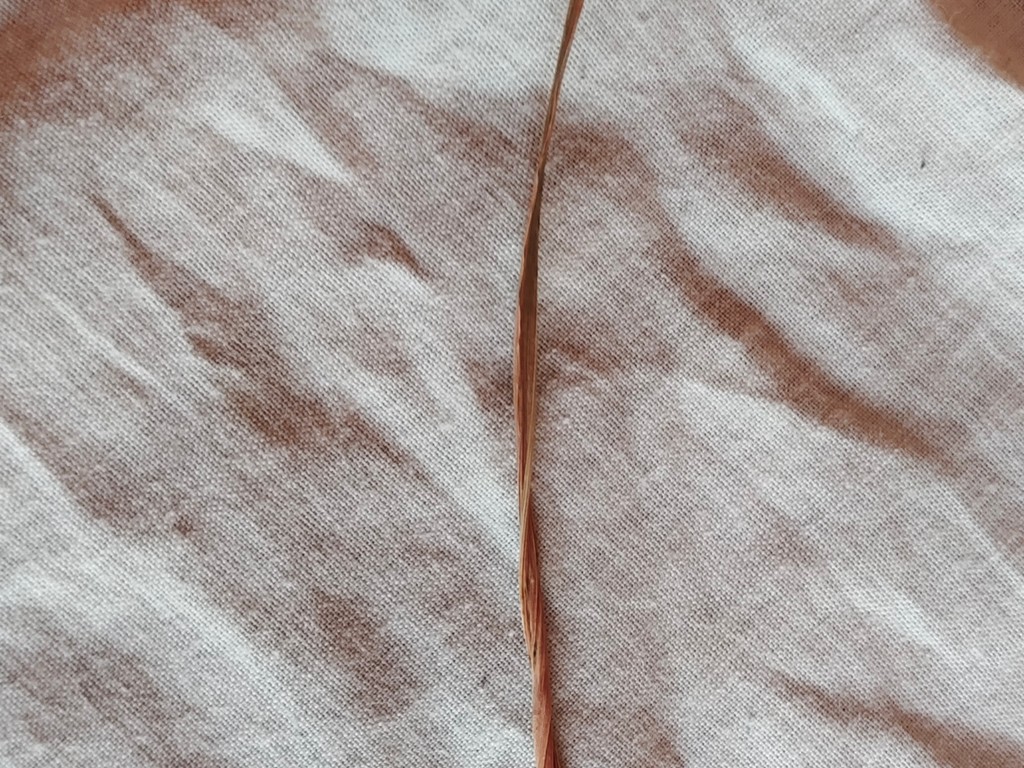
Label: Dried